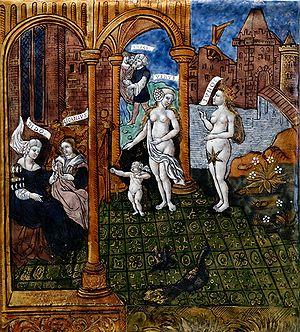
Vénus et Junon décident de favoriser les amours de Didon et d'Énée. Plaque en émail de Limoges peint, vers 1530.
L'émail de Limoges, ou Œuvre de Limoges, est une technique de travail de l'émail, dite émail champlevé qui apparaît au milieu du XIIᵉ siècle dans la ville française de Limoges. Après avoir connu un vif succès en Europe occidentale, elle disparaît au milieu du XIVᵉ siècle.
Formant la transition entre l'art gothique et la Première Renaissance, le style Louis XII est le résultat des guerres d'Italie de Charles VIII et de Louis XII mettant alors la France en rapport direct avec la Renaissance artistique italienne. D'une façon générale, la structure reste française, seul le décor change et devient italien.